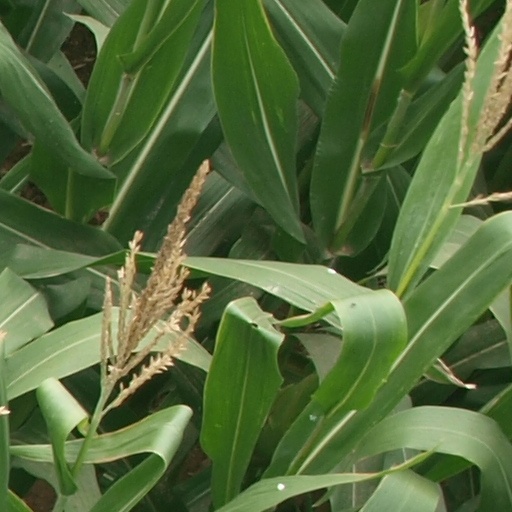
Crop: maize; corn